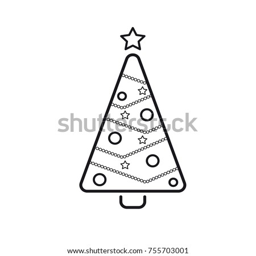
christmas tree , line icon on a white background .